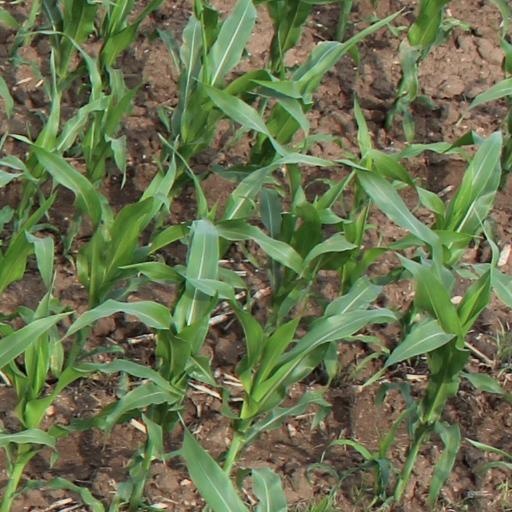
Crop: maize; corn